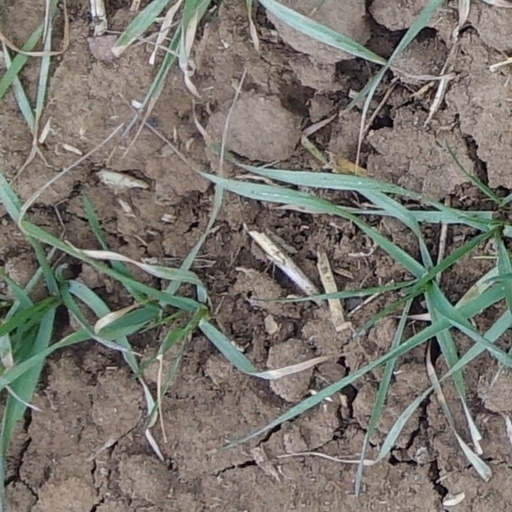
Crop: wheat